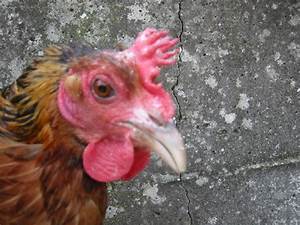
Label: gallina